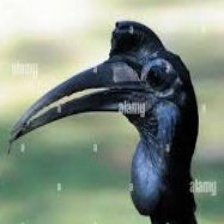
Species: ABYSSINIAN GROUND HORNBILL
Scientific name: BUCORVUS ABYSSINICUS
ImageNet parent category: hornbill